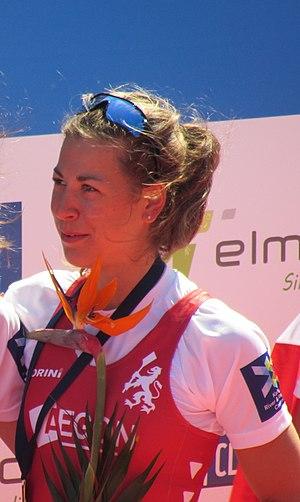
Ilse Paulis est une rameuse néerlandaise née le 30 juillet 1993. Elle a remporté avec Maaike Head la médaille d'or du deux de couple poids légers aux Jeux olympiques d'été de 2016 à Rio de Janeiro.